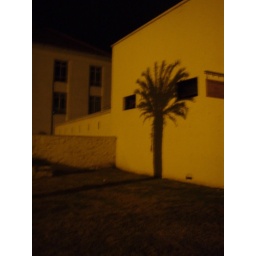
This is a palm tree shadow against one wall of the arch leading up to the clock tower.